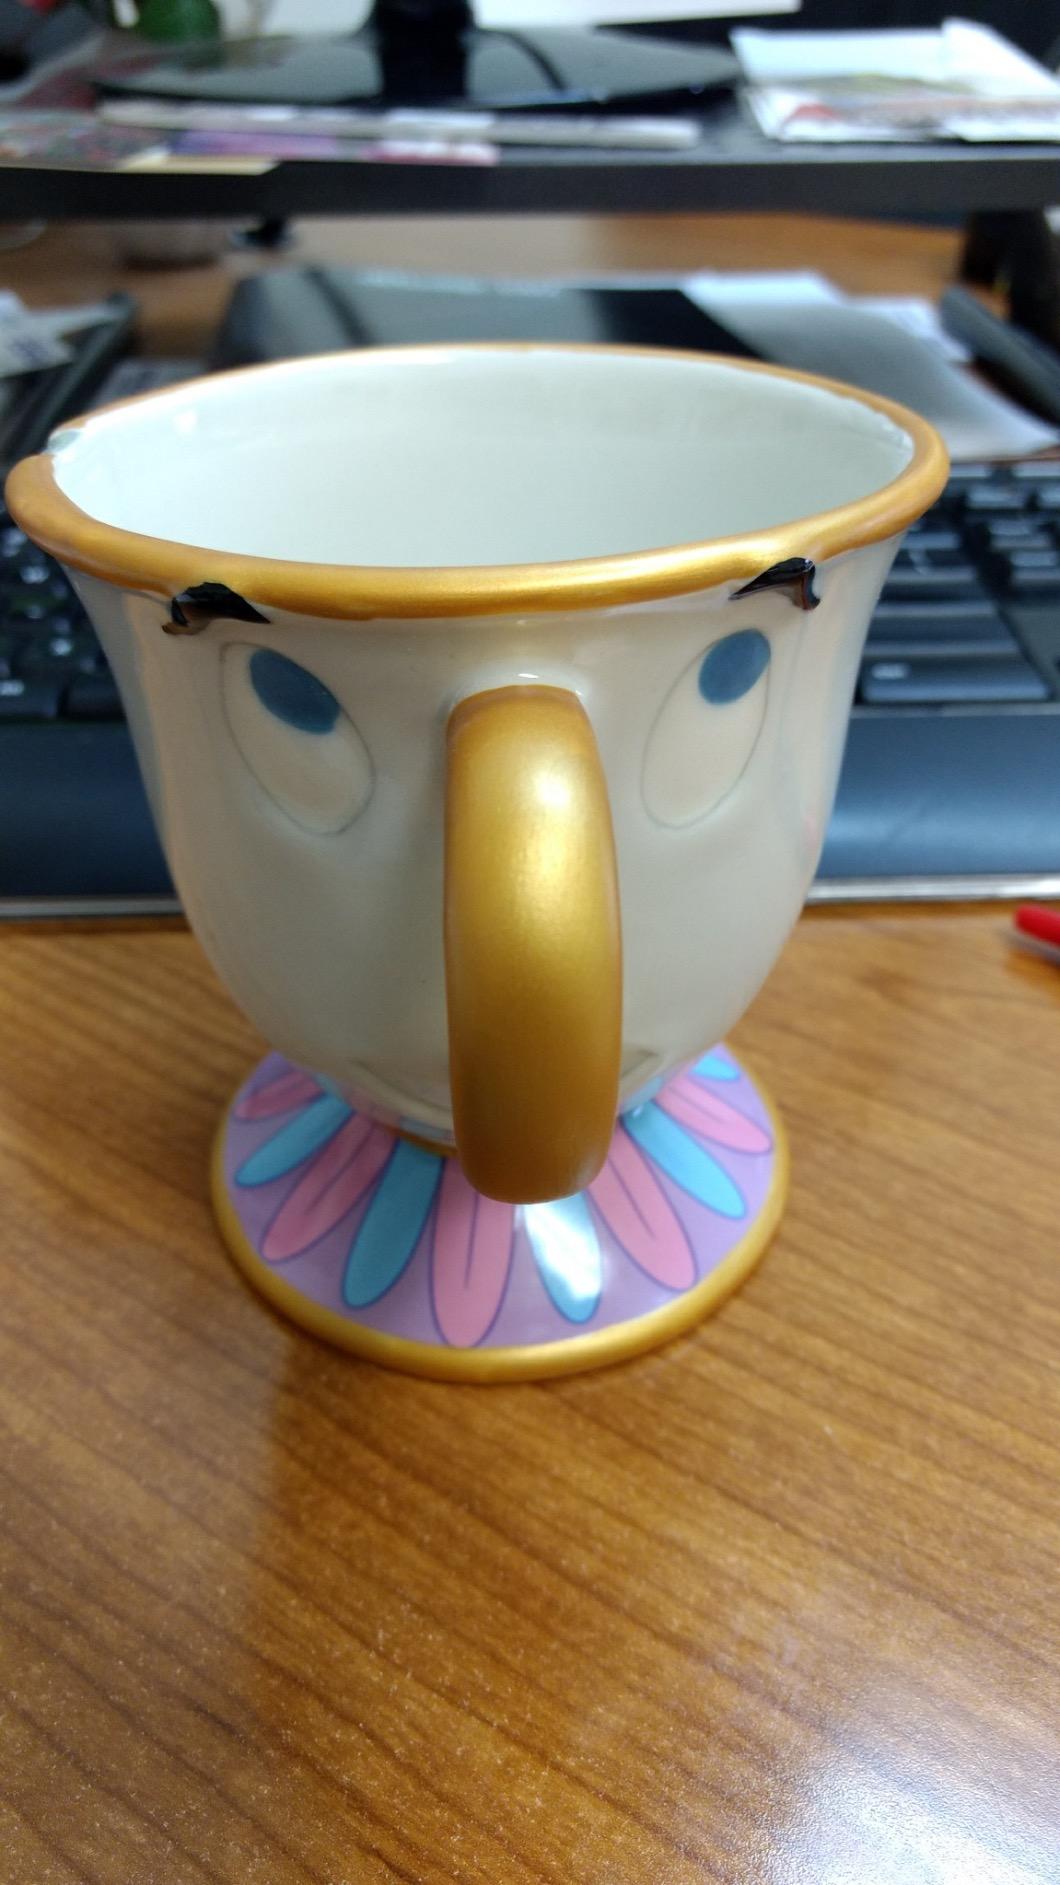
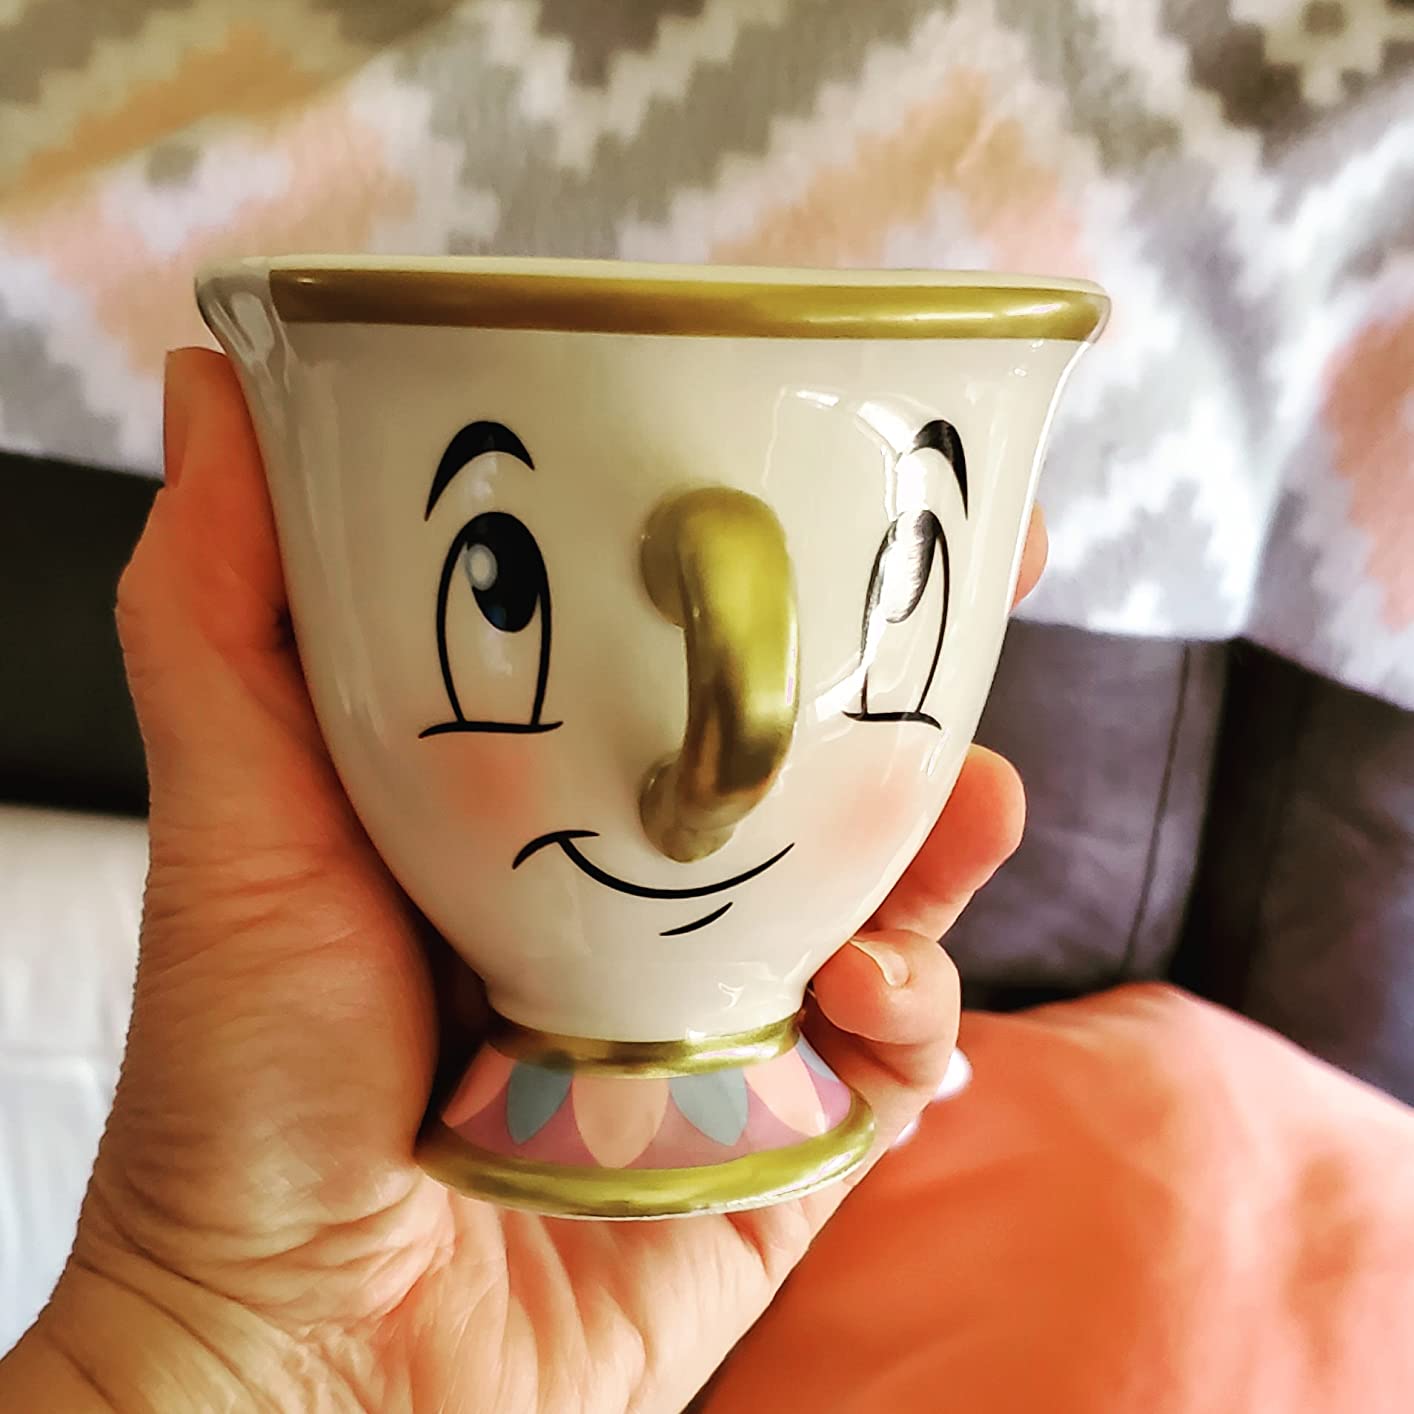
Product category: items_mug
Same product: no